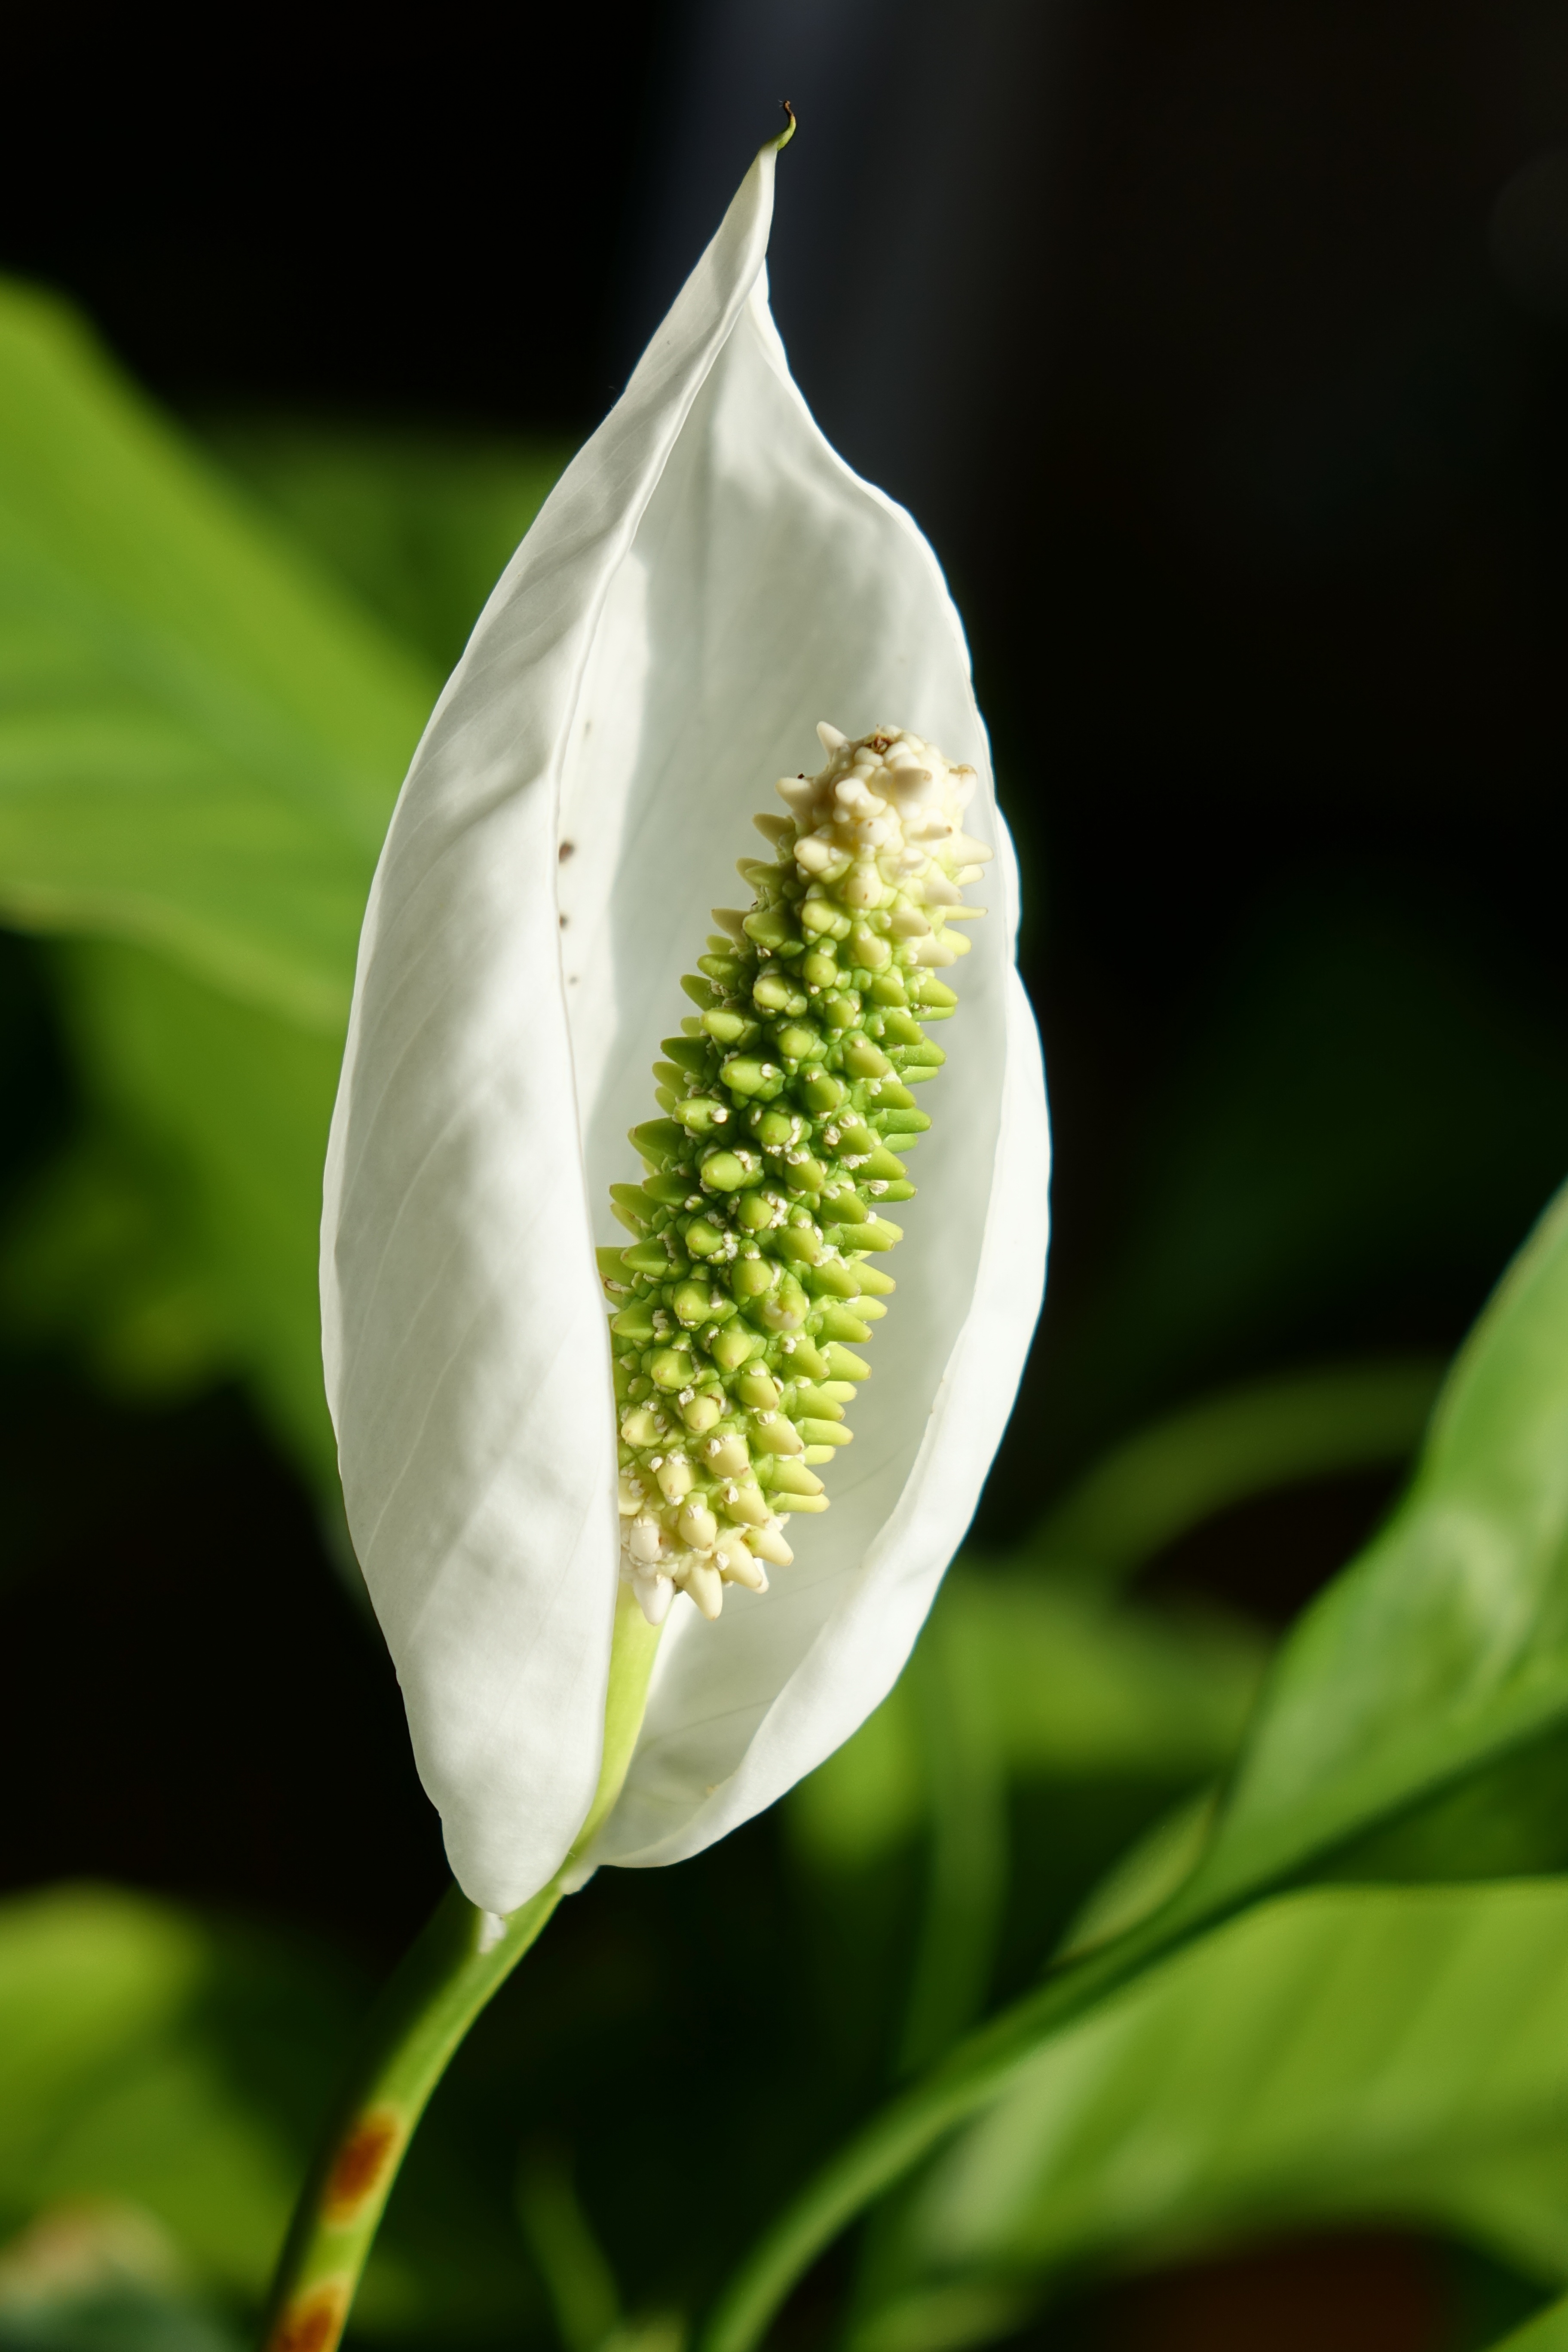
blossom, plant, plank, leaf, flower, petal, bloom, green, botany, flora, wildflower, close up, bud, arum, macro photography, flowering plant, spathiphyllum, plant stem, land plant, vaginal sheet